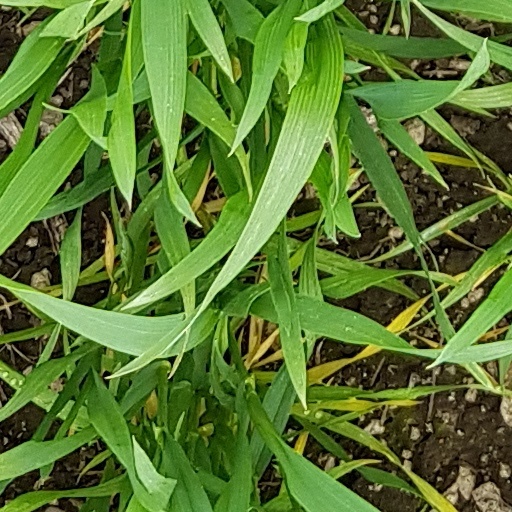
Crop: wheat